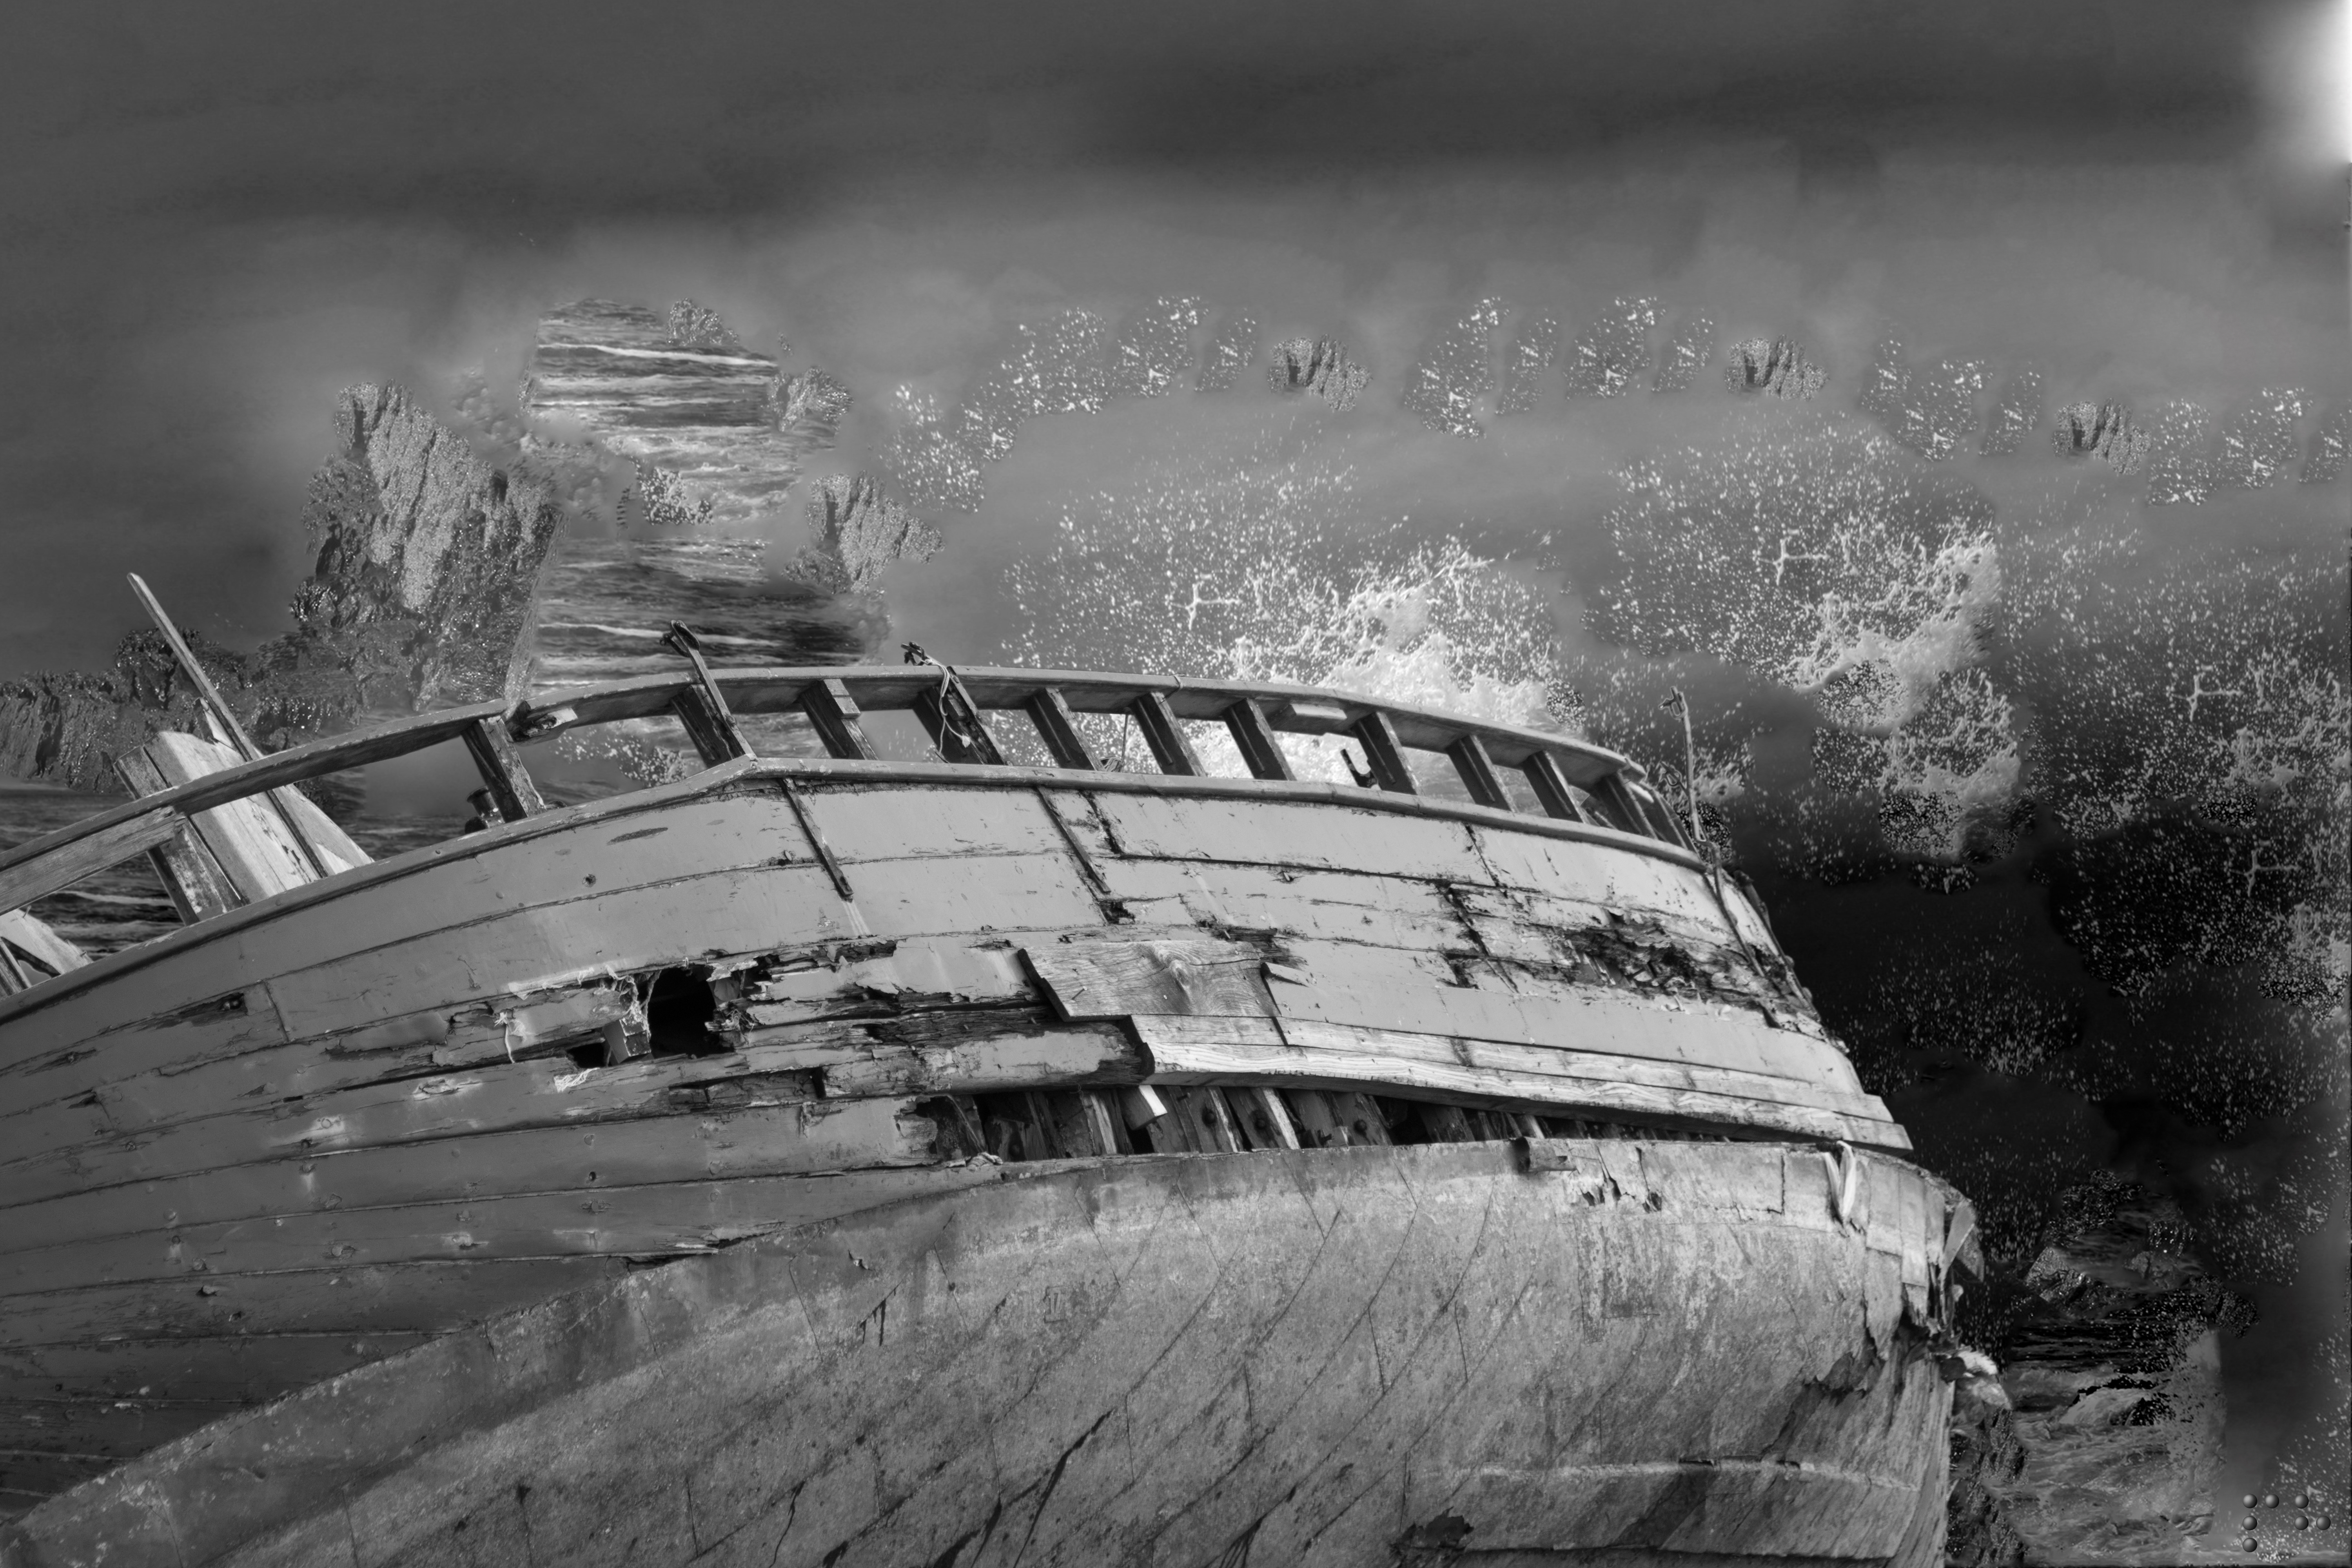
wreck, edit, b w, tragic, loss, cloud, sky, automotive tire, flash photography, black and white, naval architecture, style, automotive wheel system, monochrome photography, wood, monochrome, landscape, boat, auto part, vehicle, building, water transportation, ship, darkness, plant, window, still life photography, watercraft, night, reflection, circle, midnight, motor vehicle, city